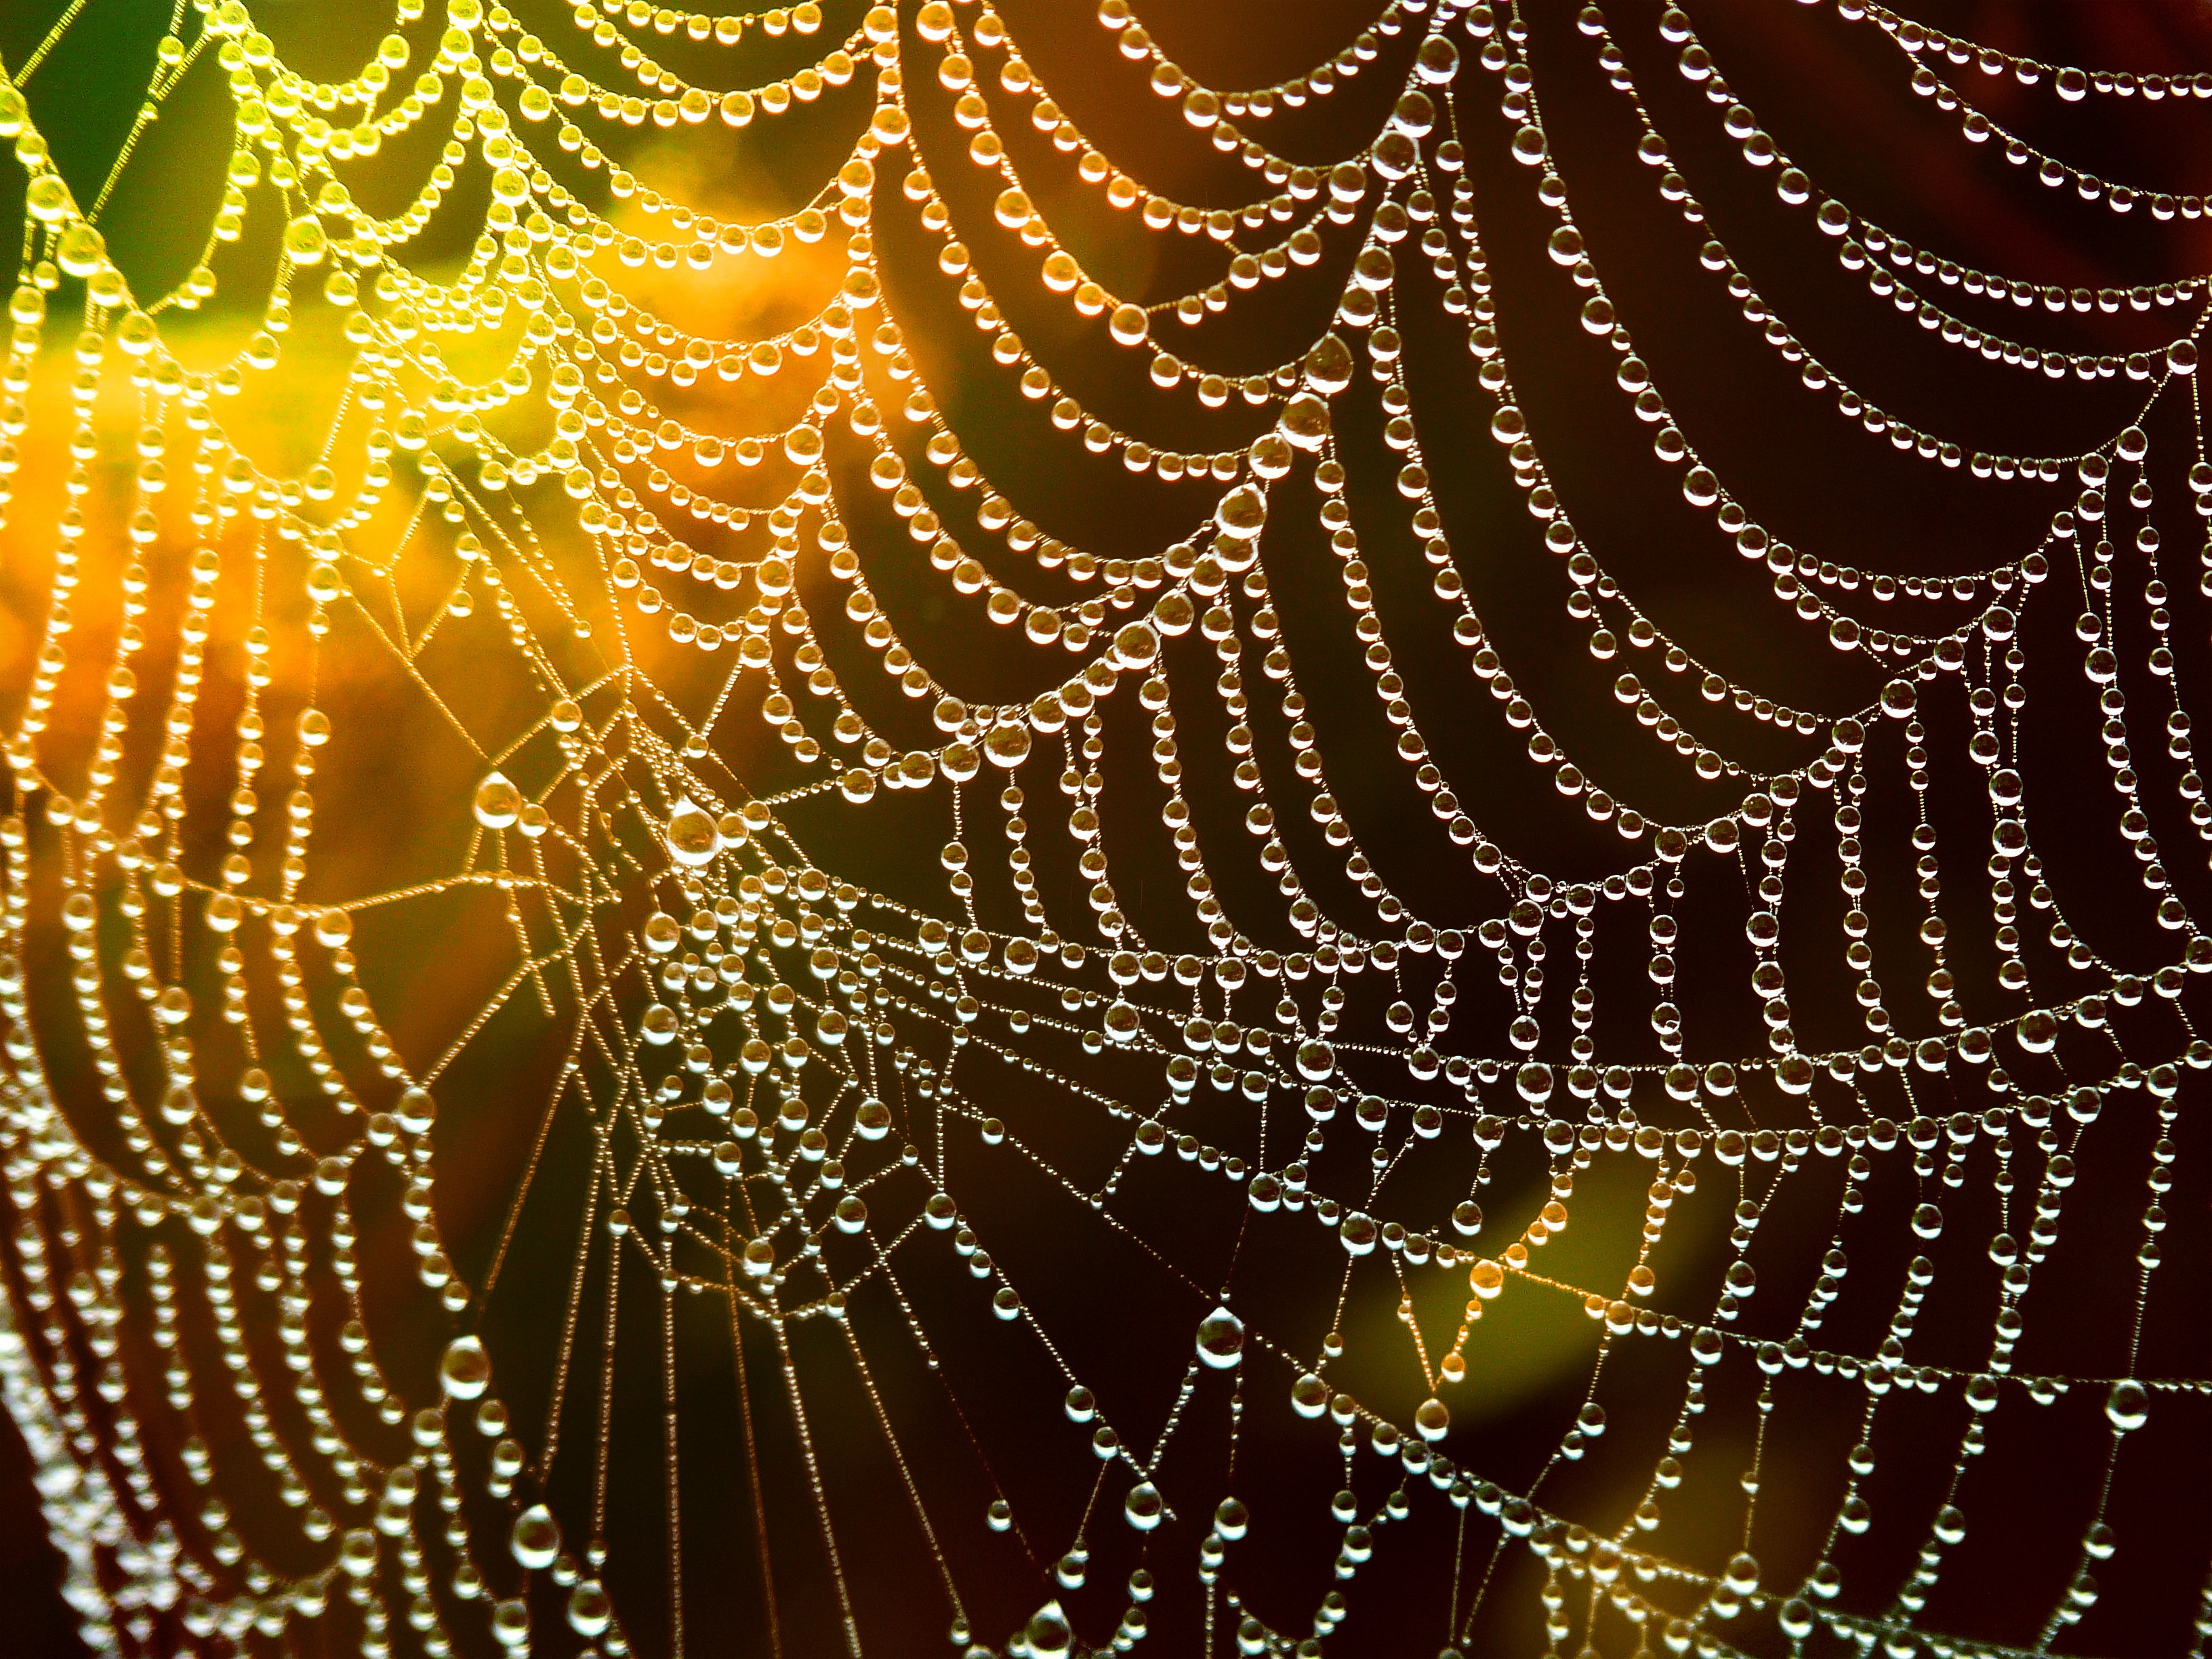
dew, material, circle, invertebrate, spider web, cobweb, lichtspiel, spider, dewdrop, arachnid, network, drop of water, moisture